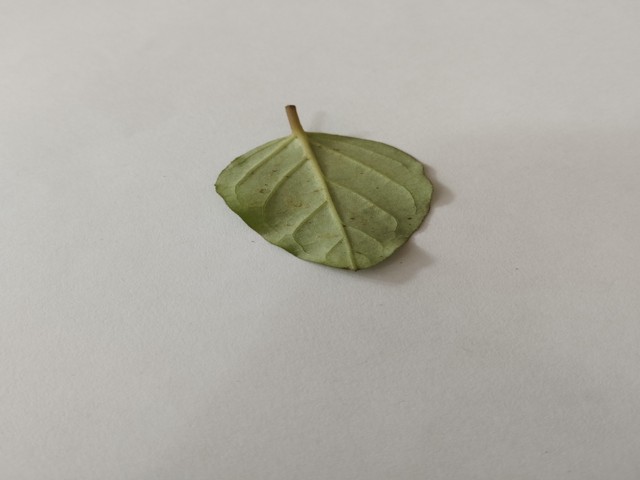
Plant: punarnava